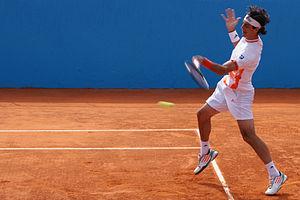
Thomaz Bellucci, Open Nice 2012
Thomaz Cocchiarali Bellucci, né le 30 décembre 1987 à Tietê, est un joueur de tennis professionnel brésilien.